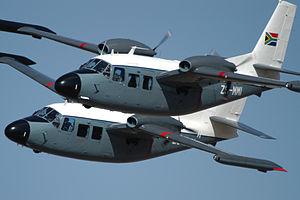
Le Piaggio P166 est un aéronef léger utilitaire développé par Piaggio Aero dans les années soixante.